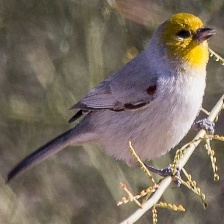
Species: VERDIN
Scientific name: AURIPARUS FLAVICEPS